Biomedical engineering

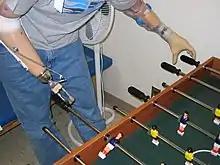
Artificial limbs: The right arm is an example of a prosthesis, and the left arm is an example of myoelectric control.

Imaging technologies are often essential to medical diagnosis, and are typically the most complex equipment found in a hospital including: fluoroscopy, magnetic resonance imaging (MRI), nuclear medicine, positron emission tomography (PET), PET-CT scans, projection radiography such as X-rays and CT scans, tomography, ultrasound, optical microscopy, and electron microscopy.